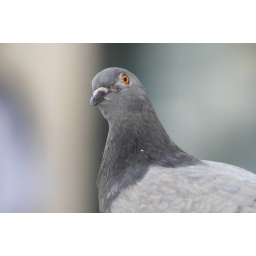
taken in NYC on 87st and lex...this bird was on the roof of my car